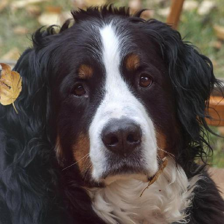
Label: animals